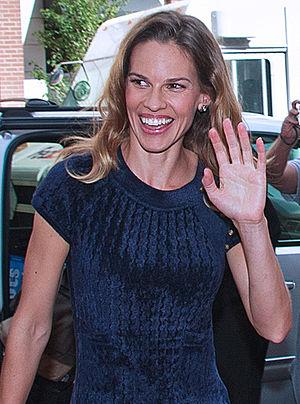
Hilary Swank [ˈhɪləɹi swæŋk] est une actrice et productrice américaine, née le 30 juillet 1974 à Lincoln.